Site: brandenburg
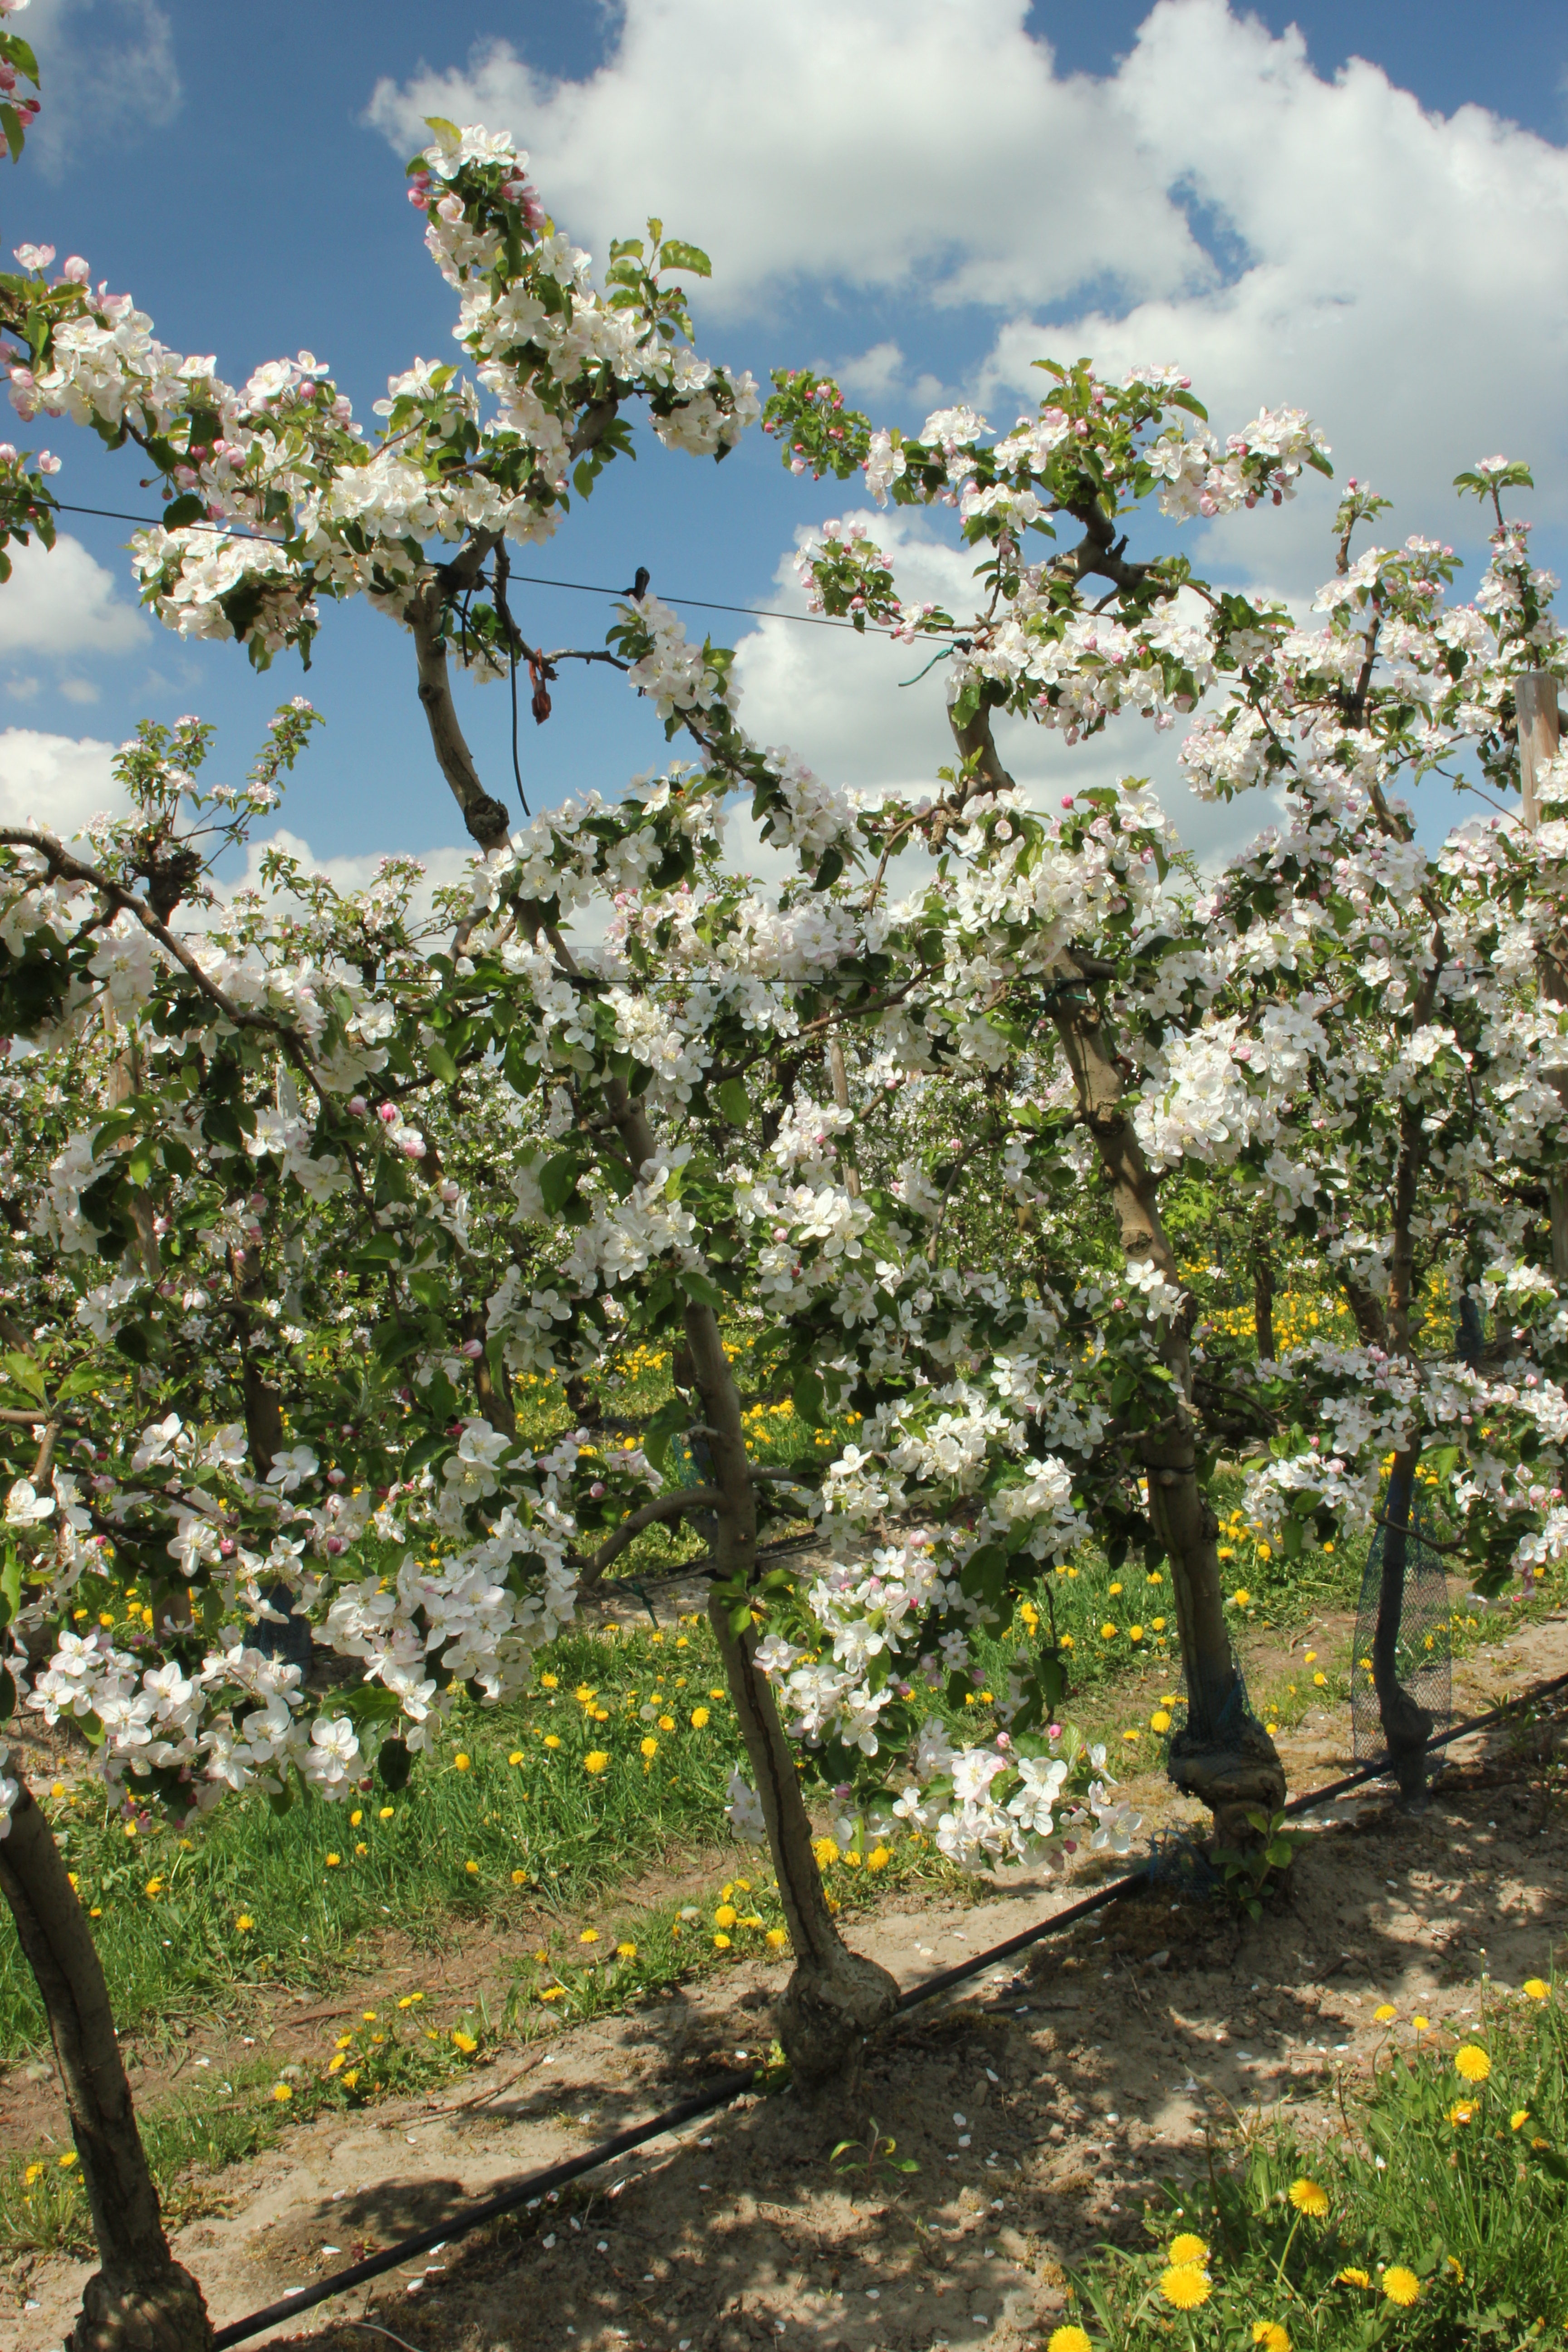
Growth stage (BBCH 65): Flowering